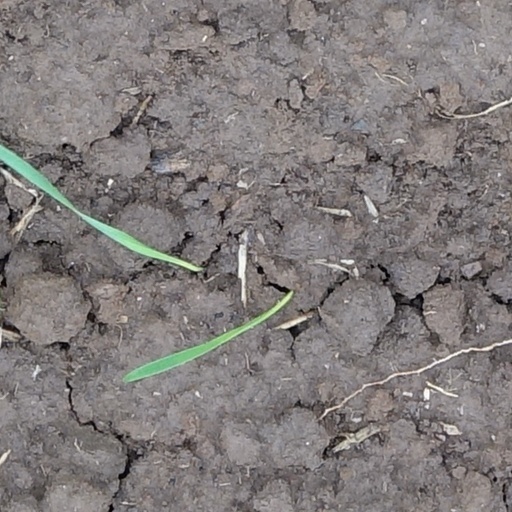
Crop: wheat